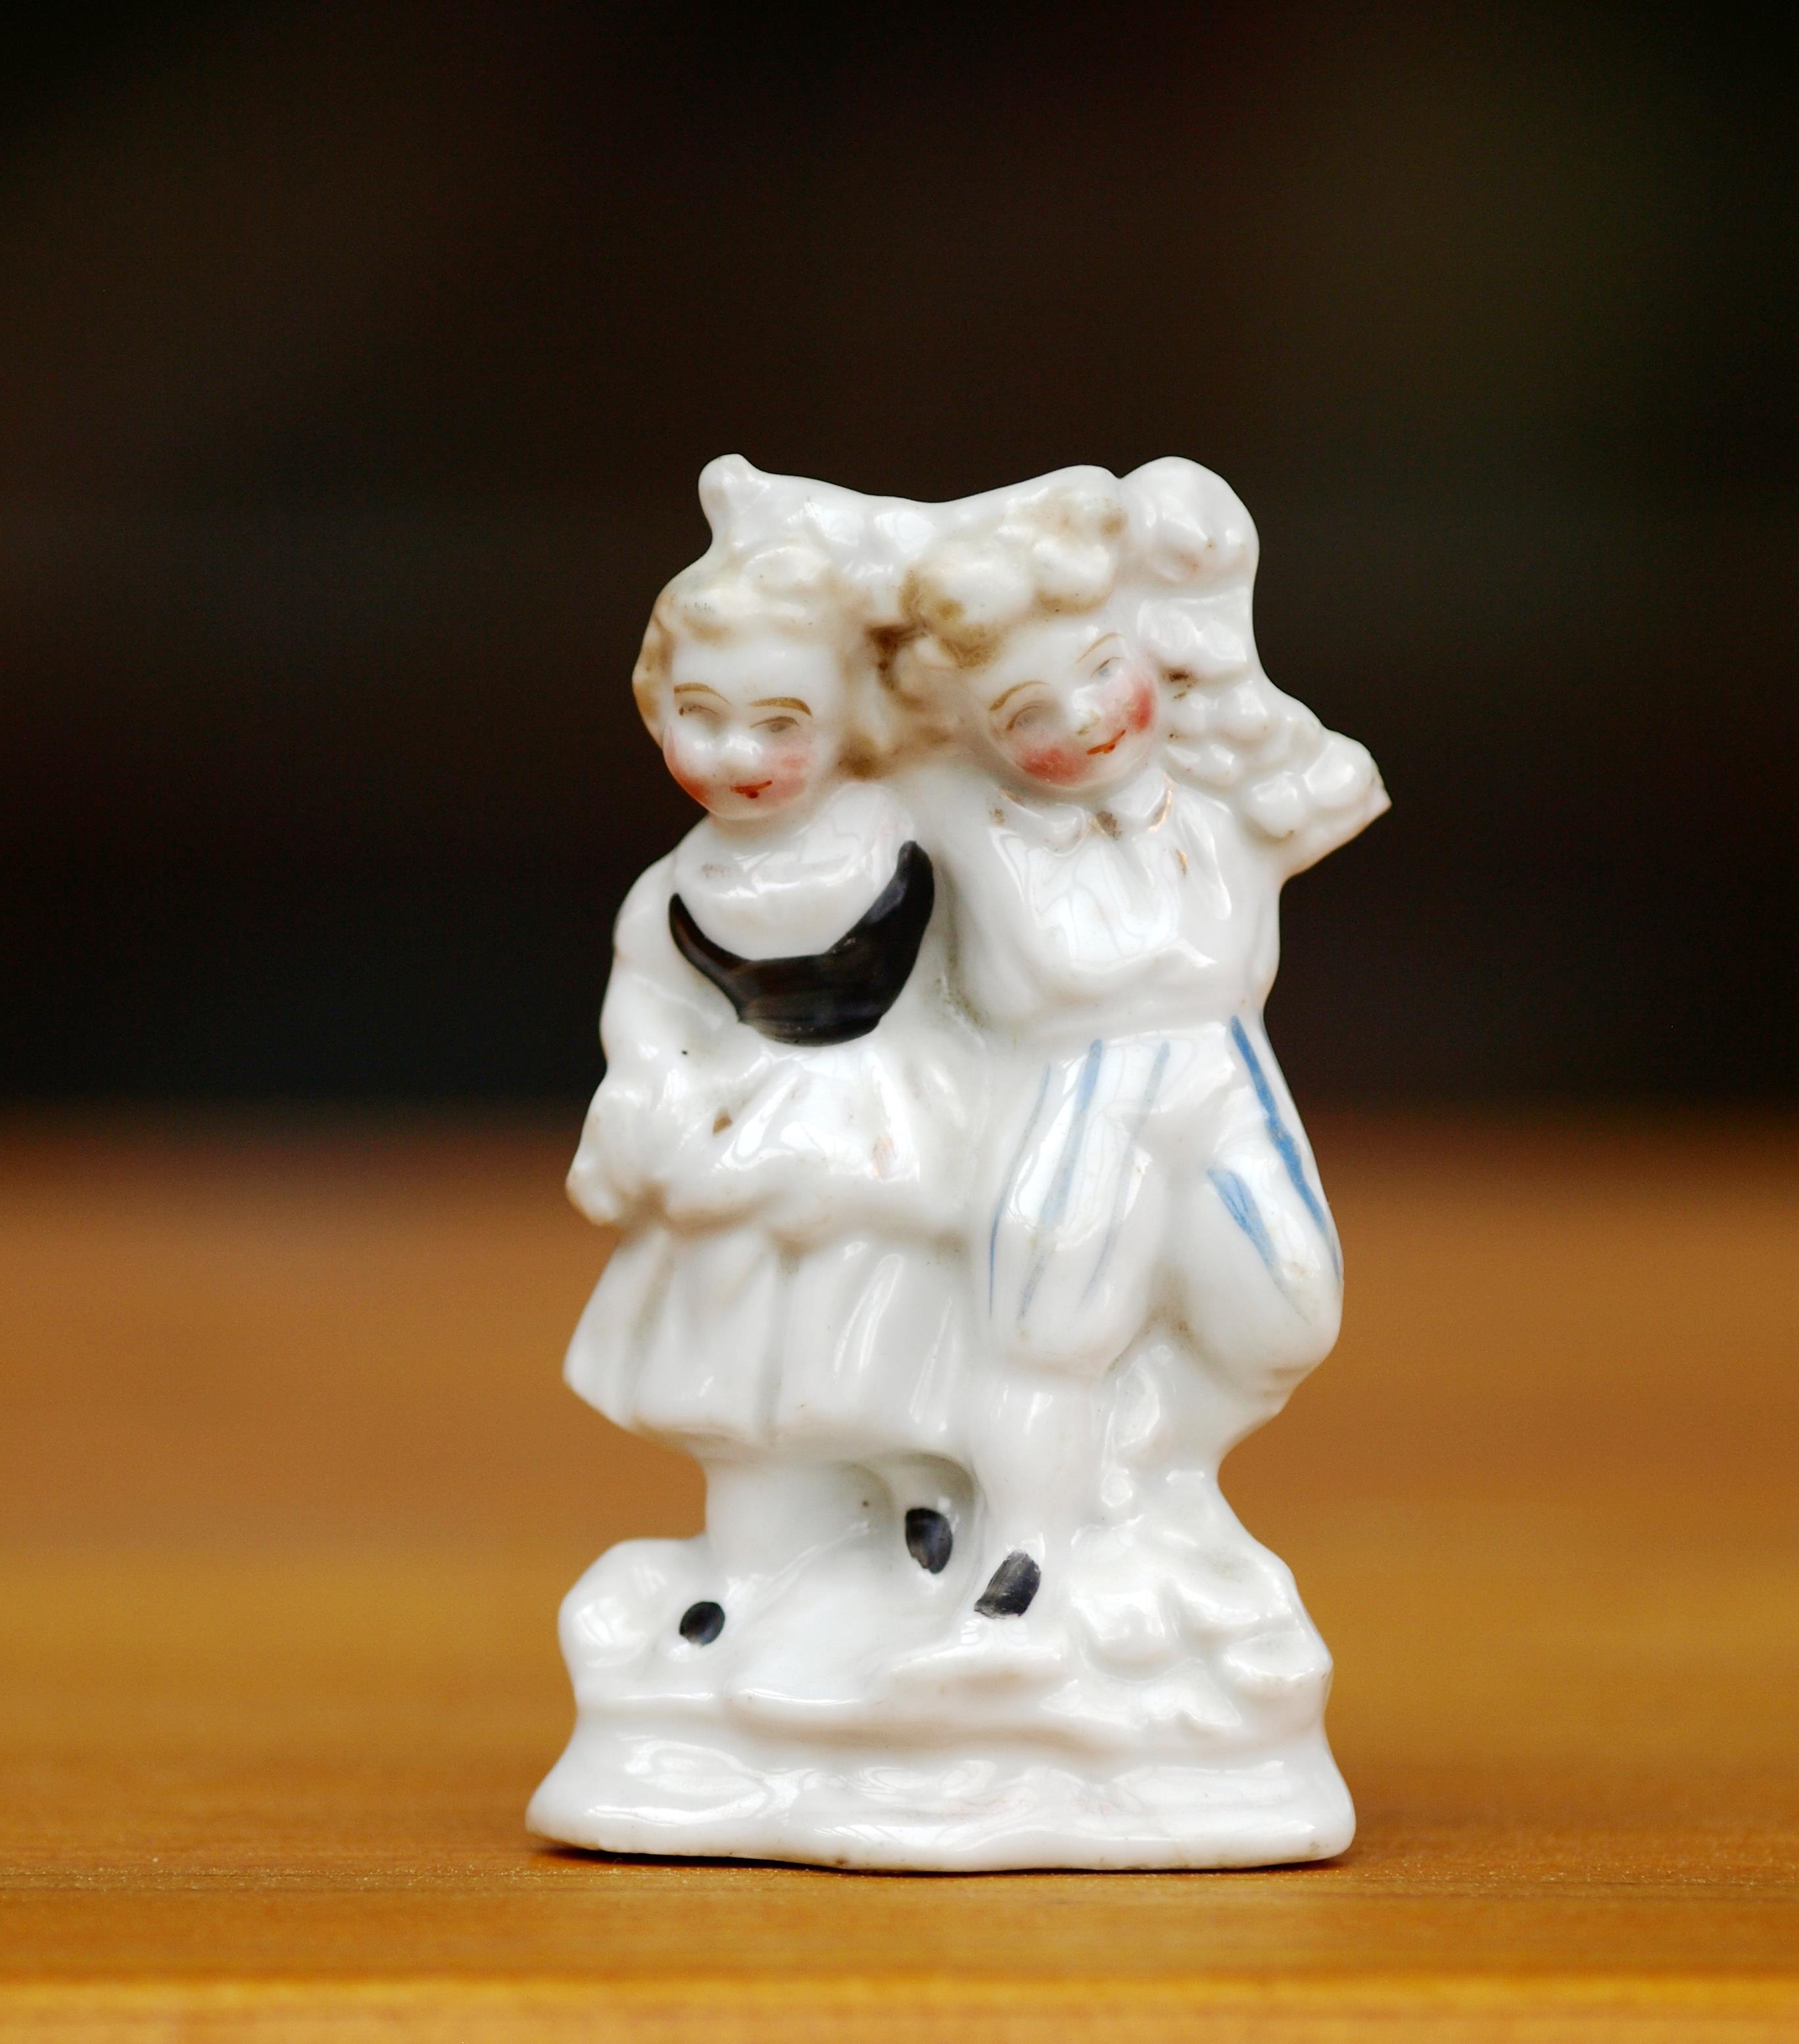
antique, monument, statue, ceramic, couple, toy, sculpture, art, figure, figurine, carving, porcelain, porcelain figurine